Royal Rumble (1988)

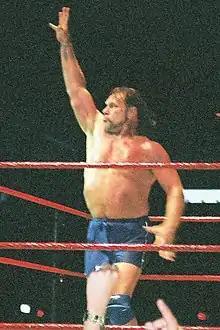
Jim Duggan, who won the Royal Rumble match.

The idea for the Royal Rumble match was constructed by wrestler Pat Patterson. The rules were that each wrestler had to draw a number between 1 and 20, ostensibly at random. The #1 and #2 entrants would begin the match while the other participants would join the match every two minutes thereafter. Like a standard battle royal, participants had to eliminate their opponents by tossing them over the top rope with both feet touching the floor. The winner would be the last wrestler remaining after all others had been eliminated.